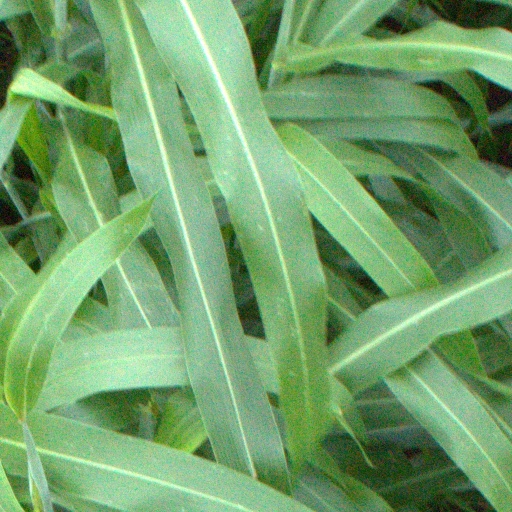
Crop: sorghum